Johann Lukas von Hildebrandt

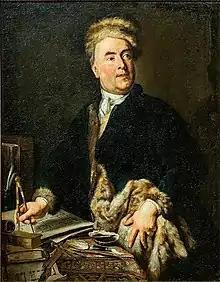
Portrait of Hildebrandt, part of the Wawel Castle collection in Kraków

Johann Lukas von Hildebrandt (14 November 1668 – 16 November 1745) was an Austrian baroque architect and military engineer who designed stately buildings and churches and whose work had a profound influence on the architecture of the Habsburg Empire in the eighteenth century. After studying in Rome under Carlo Fontana, he constructed fortresses for Prince Eugene of Savoy during his Italian campaigns, becoming his favorite architect. In 1700 he became court engineer in Vienna, and in 1711 was named head of the court department of building. He became court architect in 1723. His designs for palaces, estates, gardens, churches, chapels, and villas were widely imitated, and his architectural principles spread throughout central and southeast Europe. Among his more important works are Palais Schwarzenberg, St. Peter's Church, and Belvedere in Vienna, Savoy Castle in Ráckeve, Schönborn Palace in Göllersdorf, and Schloss Hof.